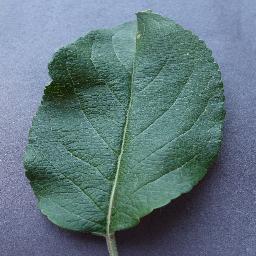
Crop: apple
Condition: healthy